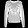
Label: Pullover